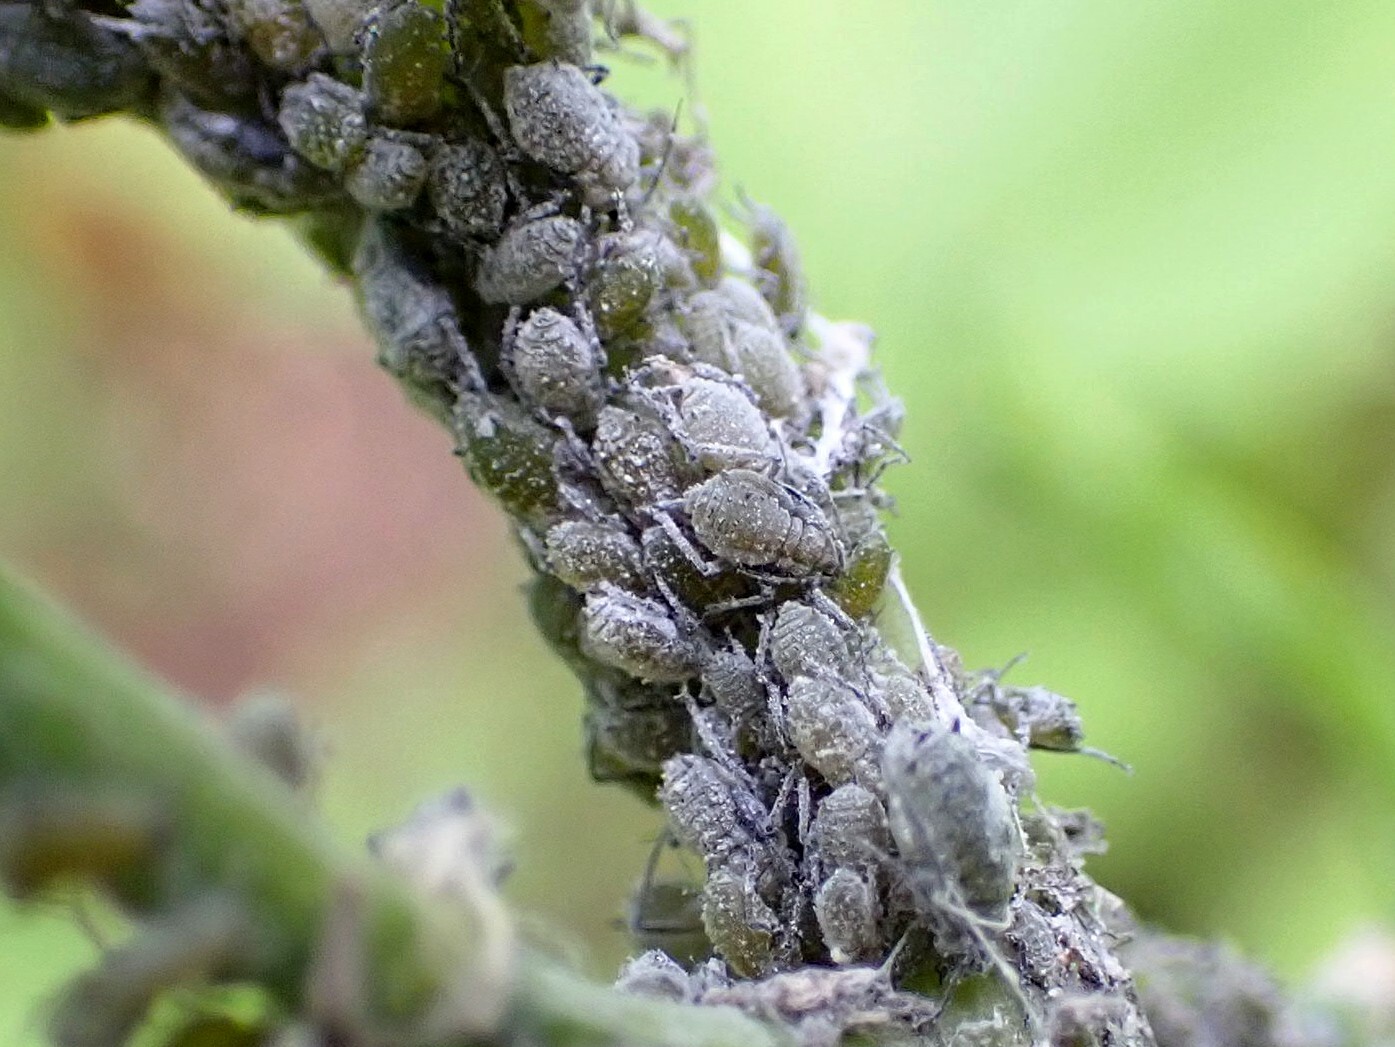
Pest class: cabbage_aphid